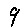
Label: 9